Criccieth

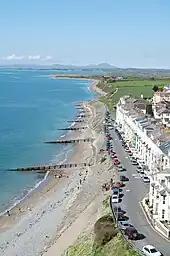
"Min-y-Mor" was built to take advantage of the tourist trade following the construction of the railway in 1868.

Richard II was deposed and imprisoned in 1399, and died in mysterious circumstances the following year. Opposition to the new king, Henry IV, was particularly strong in Wales and Cheshire, and in 1400 serious civil unrest broke out in Chester. Henry had already declared Owain Glyndŵr, a descendant of the Princes of Powys, a traitor, and on 16 September 1400 Owain launched a revolt. He was proclaimed Prince of Wales, and within days a number of towns in the north east of Wales had been attacked. By 1401 the whole of northern and central Wales had rallied to Owain's cause, and by 1403 villages throughout the country were rising in support. English castles and manor houses fell and were occupied by Owain's supporters. Although the garrison at Criccieth Castle had been reinforced, a French fleet in the Irish Sea stopped supplies getting through, and the castle fell in the spring of 1404. The castle was sacked; its walls were torn down; and both the castle and borough were burned. The castle was never to be reoccupied, while the town was to become a small Welsh backwater, no longer involved in affairs of state. The town was described in 1847 as follows,